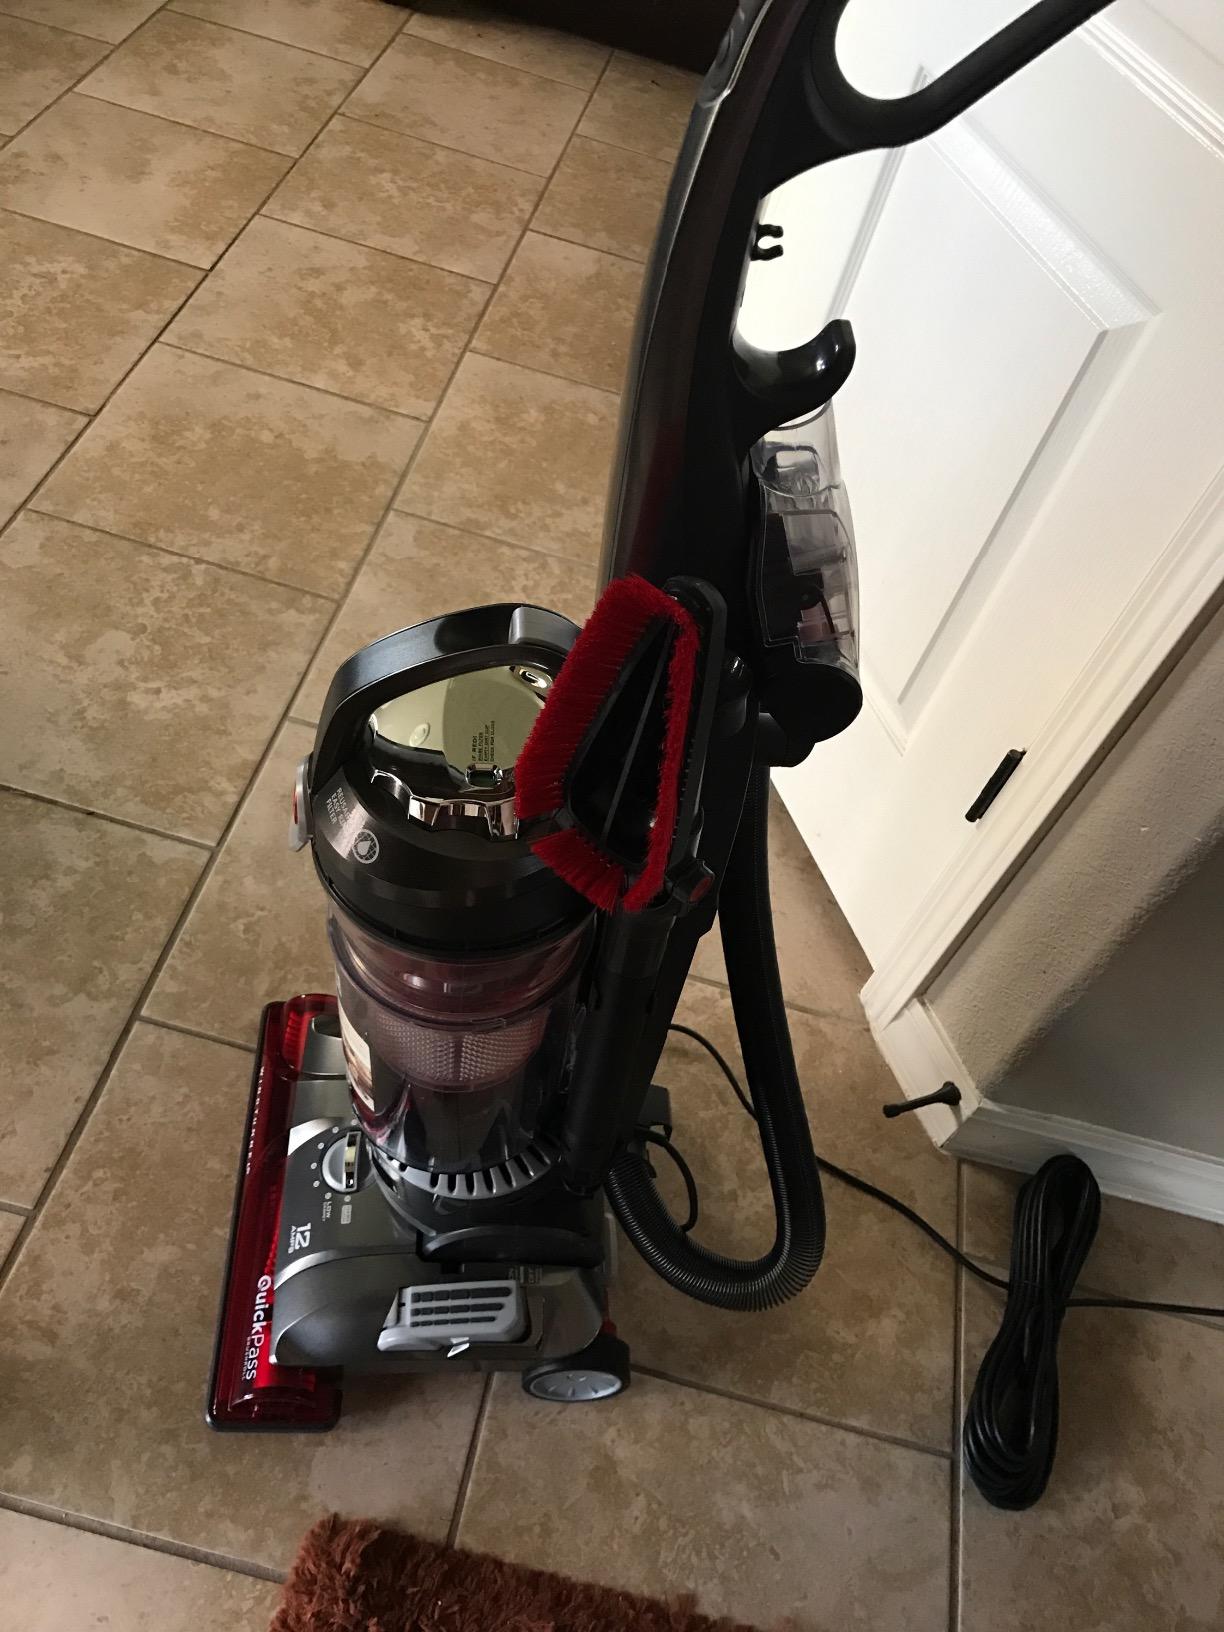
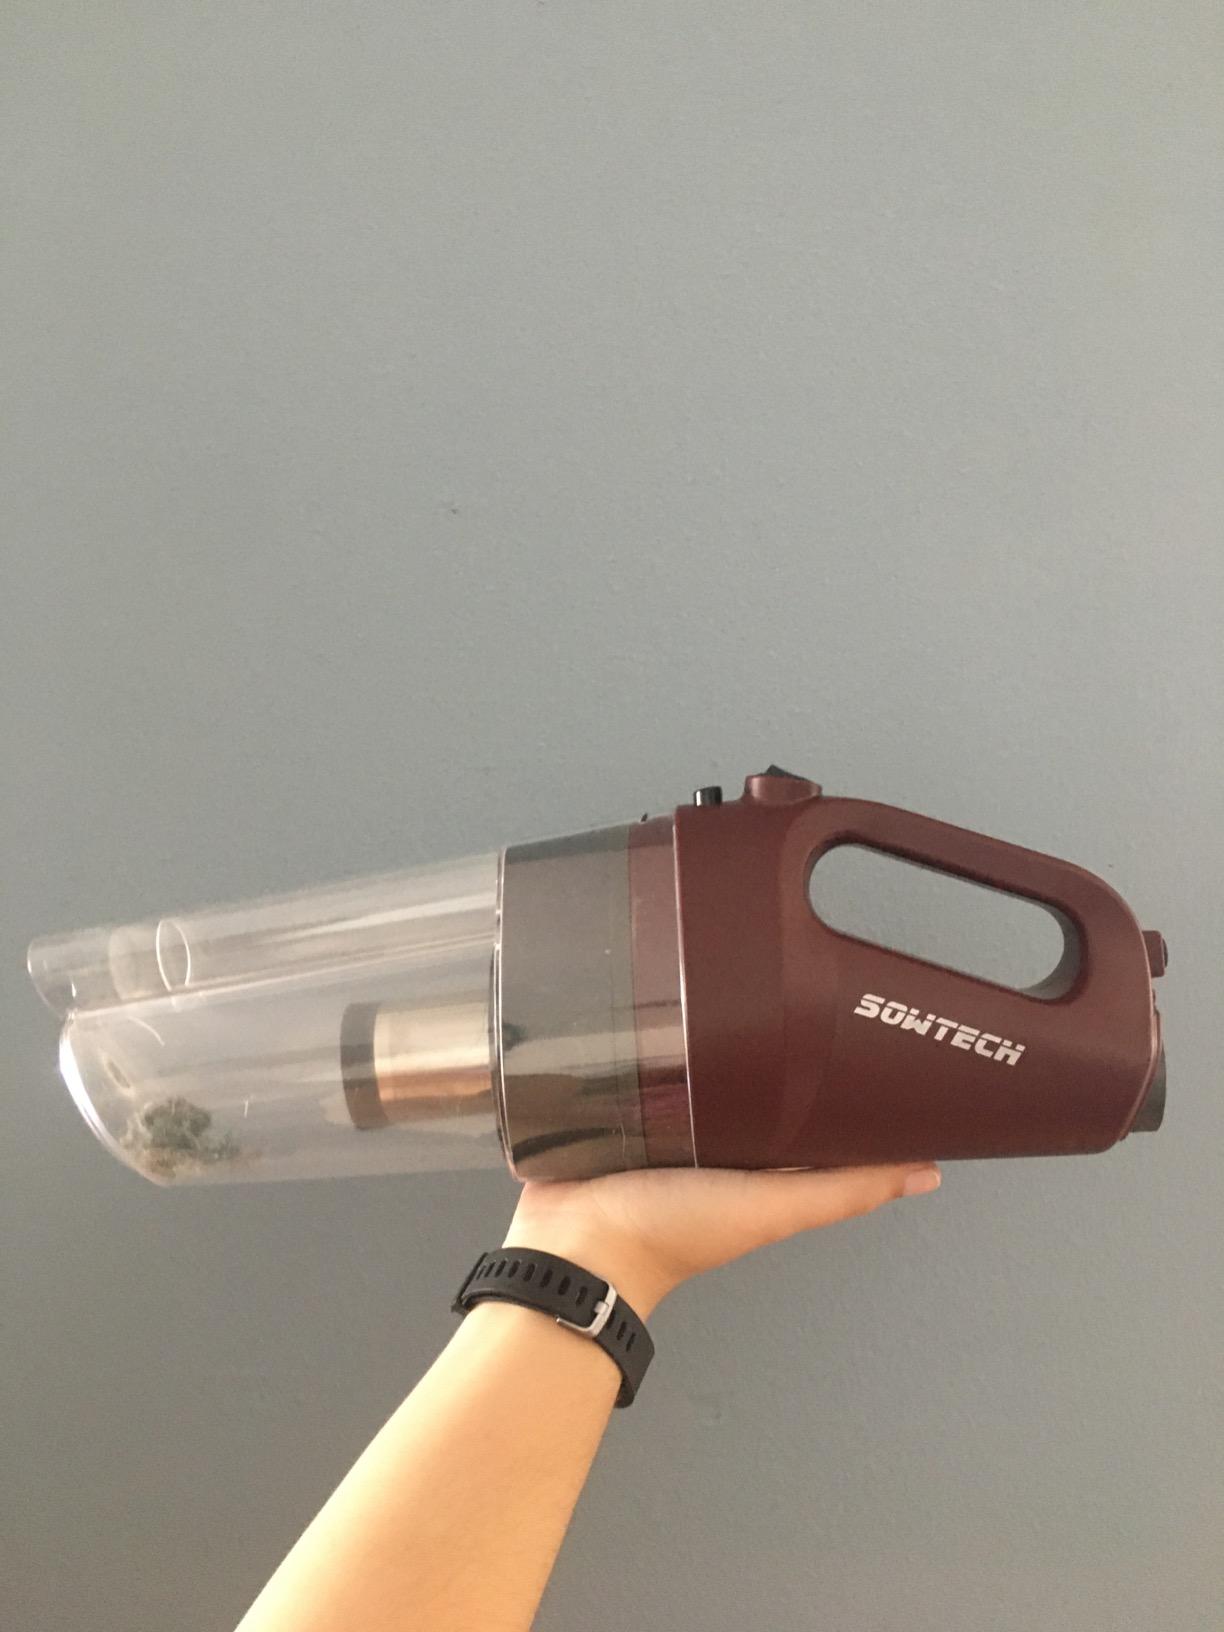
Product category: items_vacuum
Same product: no